Sts. Volodymyr and Olha Ukrainian Catholic Church

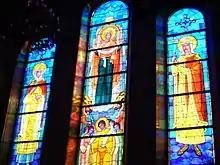
A view of the stained glass windows in the southern apse inside Volodymyr and Olha Ukrainian Catholic Church.

Sts. Volodymyr and Olha Ukrainian Catholic Parish in Chicago was founded in 1969 by Patriarch Josyf Slipyj and the bishop of the Eparchy of Chicago, Yaroslav Gabro. Among the reasons for establishing this distinct parish was the desire to preserve and faithfully adhere to the traditions of the Ukrainian Church and support members of the parish by giving a variety of community organizations use of the space. The elements contributing to the Ukrainian Greek Catholic Church's distinctiveness within the Catholic Church are the Julian Calendar, the Byzantine Rite in the Ukrainian recension, as well as a rich ethnic spiritual heritage.